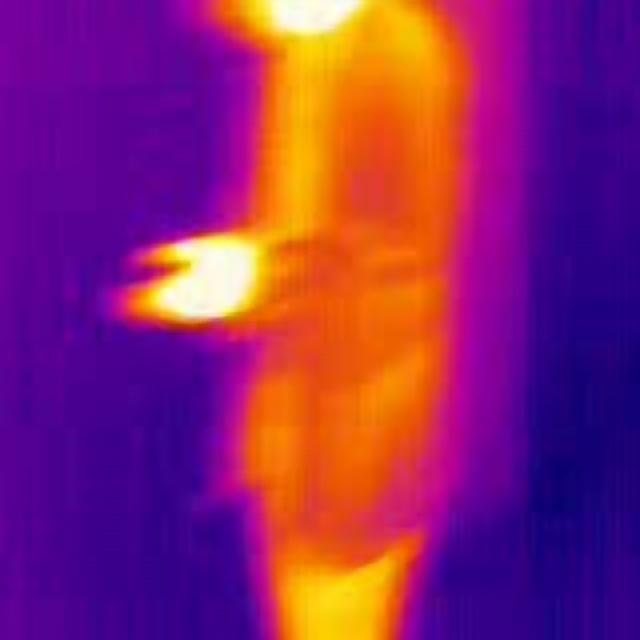
Detected objects:
label: person